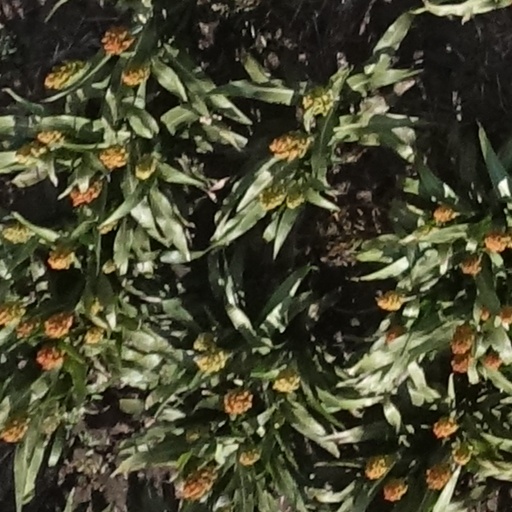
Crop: sorghum